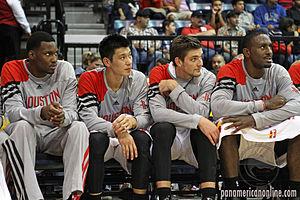
Le club des Rockets de Houston est une franchise de basket-ball de la National Basketball Association basée à Houston dans l'État du Texas. Ils concourent dans la NBA en tant qu’équipe membre de la conférence Ouest, au sein la division Sud-Ouest de la ligue. L’équipe joue ses matchs à domicile au Toyota Center, situé au centre-ville de Houston.
Jeremy Lin, né le 23 août 1988 à Torrance, en Californie, est un joueur américain de basket-ball évoluant au poste de meneur de jeu. Il est le premier américain d'origine taïwanaise à évoluer dans la NBA.